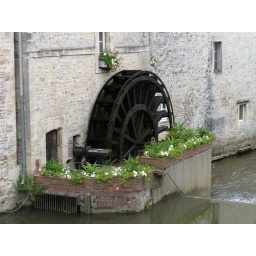
Another water wheel on the river Aure, in Bayeux, Calvados region of Lower Normandy, northern France